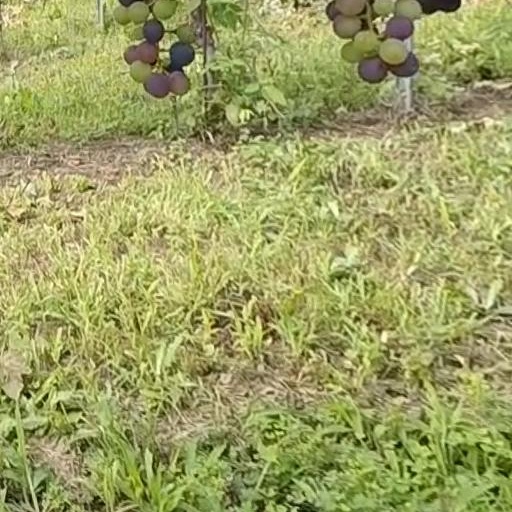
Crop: grape